Tarana Burke

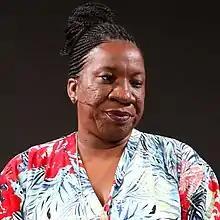
Burke in 2018

Tarana Burke (born September 12, 1973) is an American activist from New York City, who started the MeToo movement. In 2006, Burke began Me Too as a youth program for junior and high school students with the goal of addressing the rampant sexual violence in the community. Over a decade later, in 2017, #MeToo became a viral hashtag when Alyssa Milano encouraged women to tweet the words if they had experienced abuse and harassment in the wake of the Harvey Weinstein sexual abuse cases. The phrase and hashtag quickly developed into a broad-based, and eventually international viral movement.